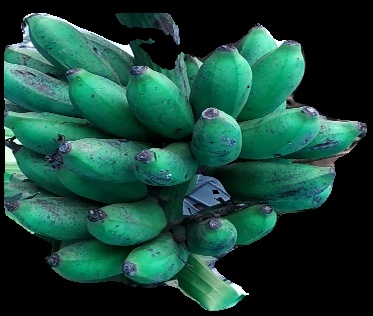
Variety: rasbale
Grade: grade3